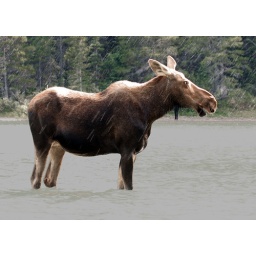
This cow was eating bottom vegetation from the lake near the shoreline; rain was no problem. IMG_7416e; Moose Cow